Nemoptera

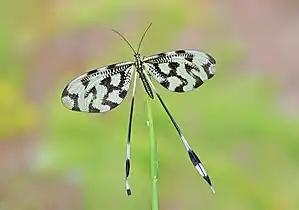
"Nemoptera sinuata"

Nemoptera is a Palearctic genus of insects of the spoonwing family, Nemopteridae. All species are diurnal with an exclusively floral diet, preferring to fly in open spaces in full sunshine while visiting flowers. They can be recognized by their very long hind wing prolongations.